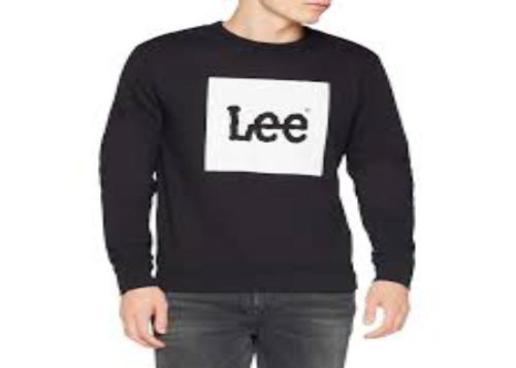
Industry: Clothes